Rhum Barbancourt

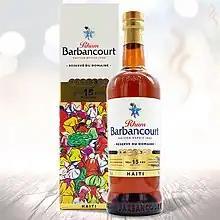

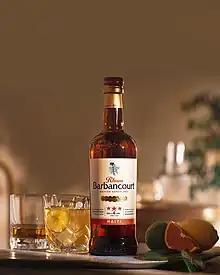

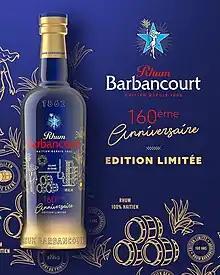

Rhum Barbancourt is rum produced from pure sugar cane juice and bottled in Haiti by Société du Rhum Barbancourt. The distillery is one of Haiti's oldest institutions, and its rum is the country's most famous export, widely regarded as among the finest rums in the world for over 150 years.